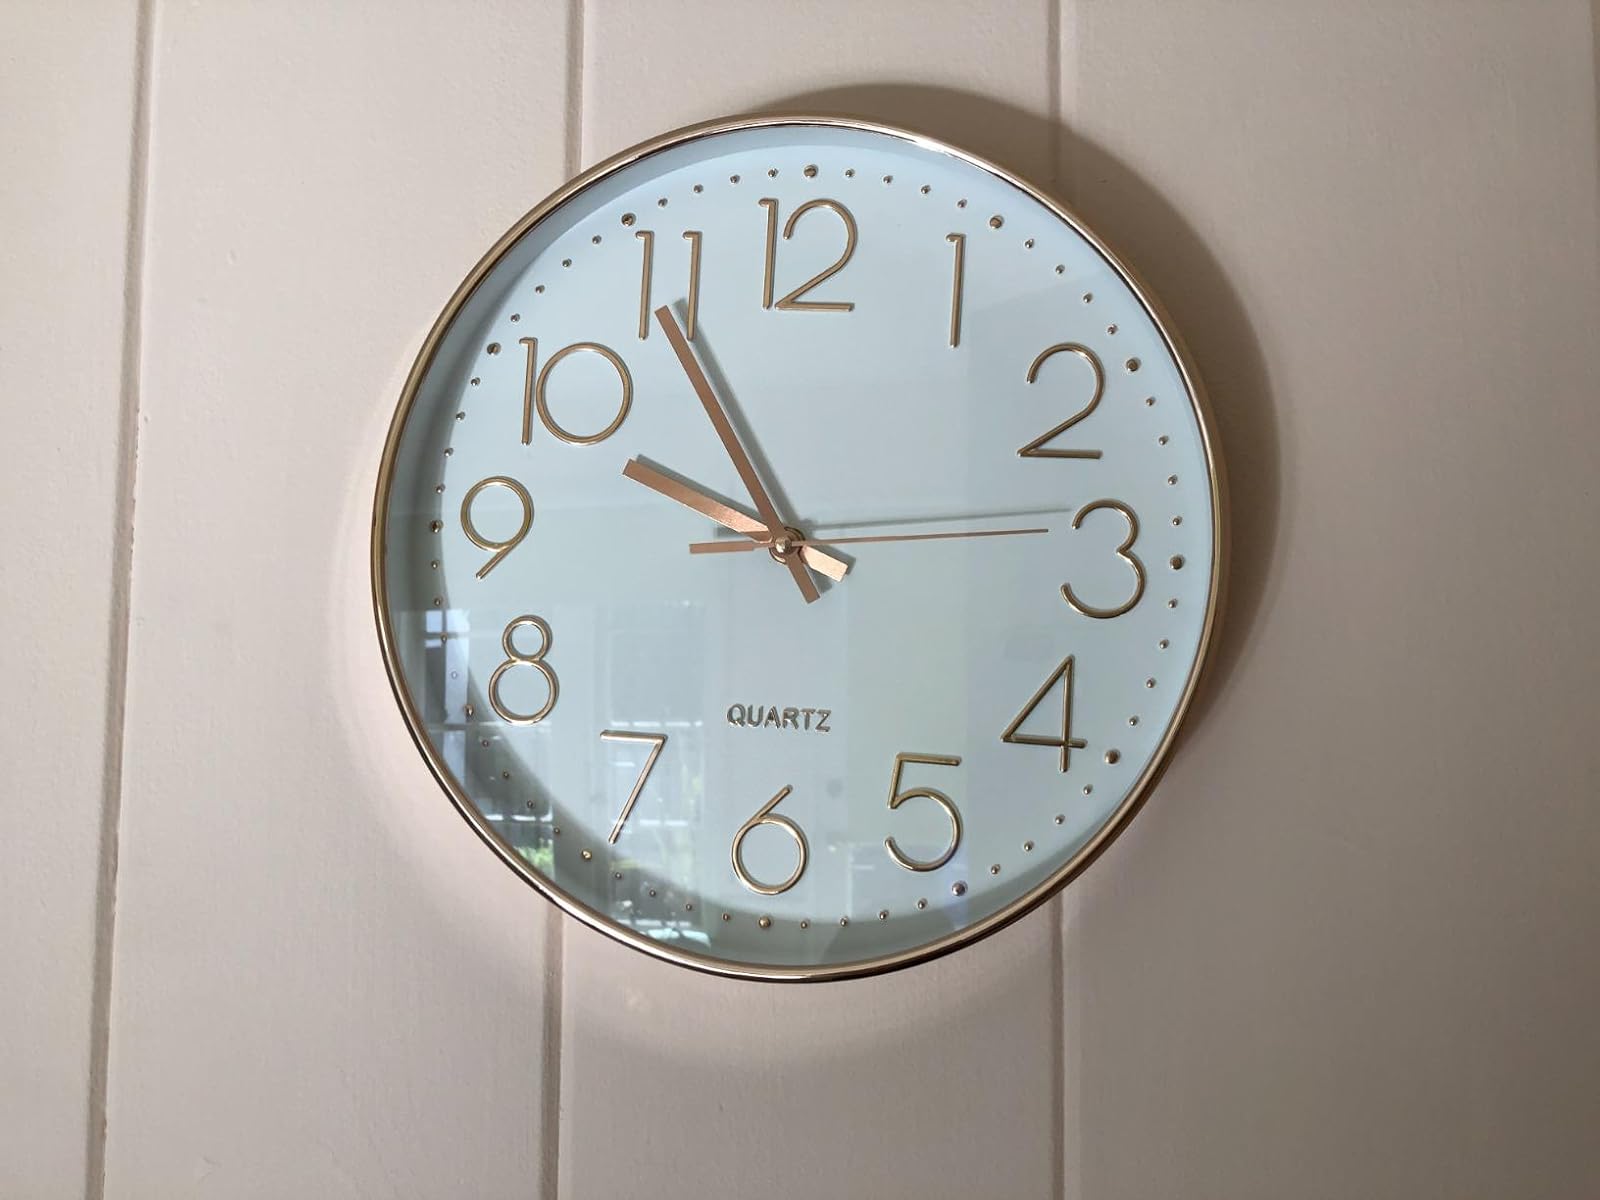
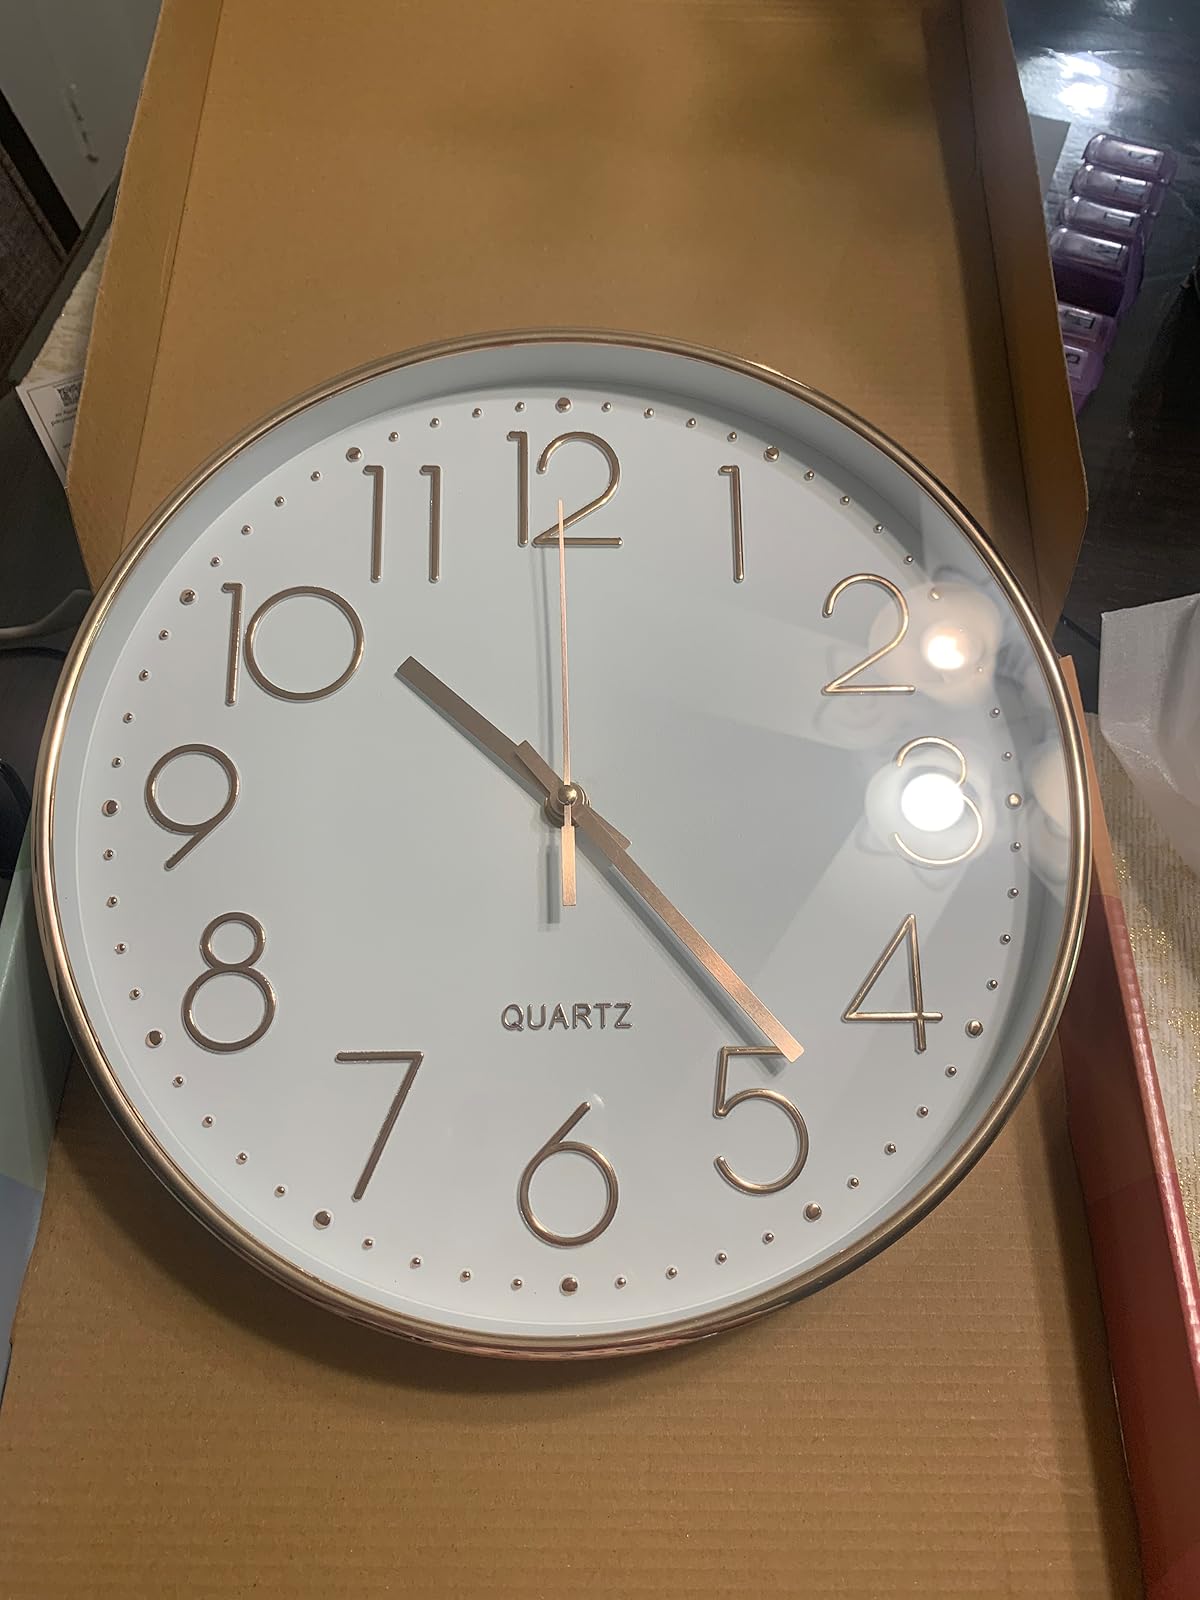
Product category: clock
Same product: yes